Israel Platt Pardee Mansion

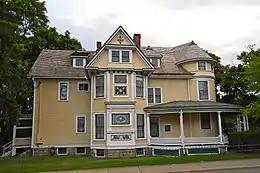
Main house in 2013

The Israel Platt Pardee Mansion is an historic home which is located in Hazleton, Luzerne County, Pennsylvania.